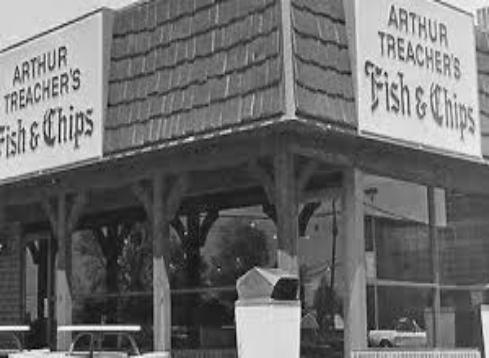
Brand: Arthur Treacher's Fish & Chips
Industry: Food